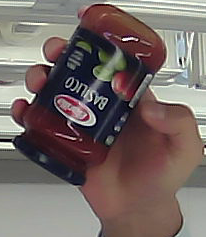
Product: barilla_pomodoro